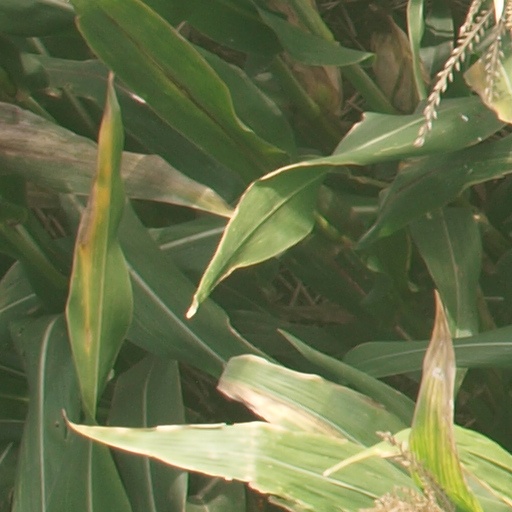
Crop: maize; corn